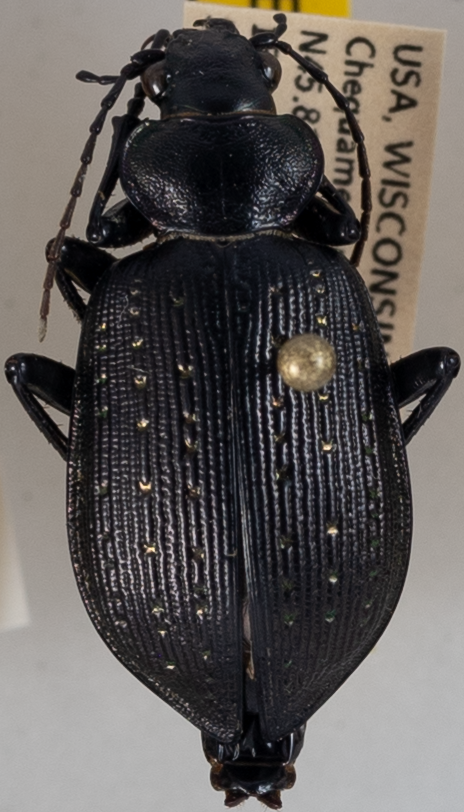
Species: Calosoma frigidum
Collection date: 2021-06-15
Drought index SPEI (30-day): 0.51
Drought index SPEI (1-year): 0.376
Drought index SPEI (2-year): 0.968